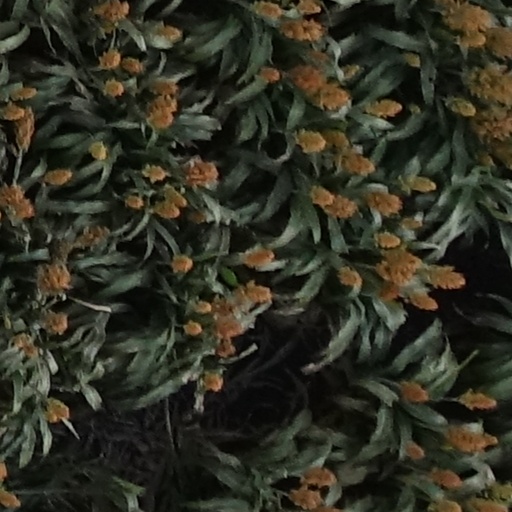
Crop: sorghum